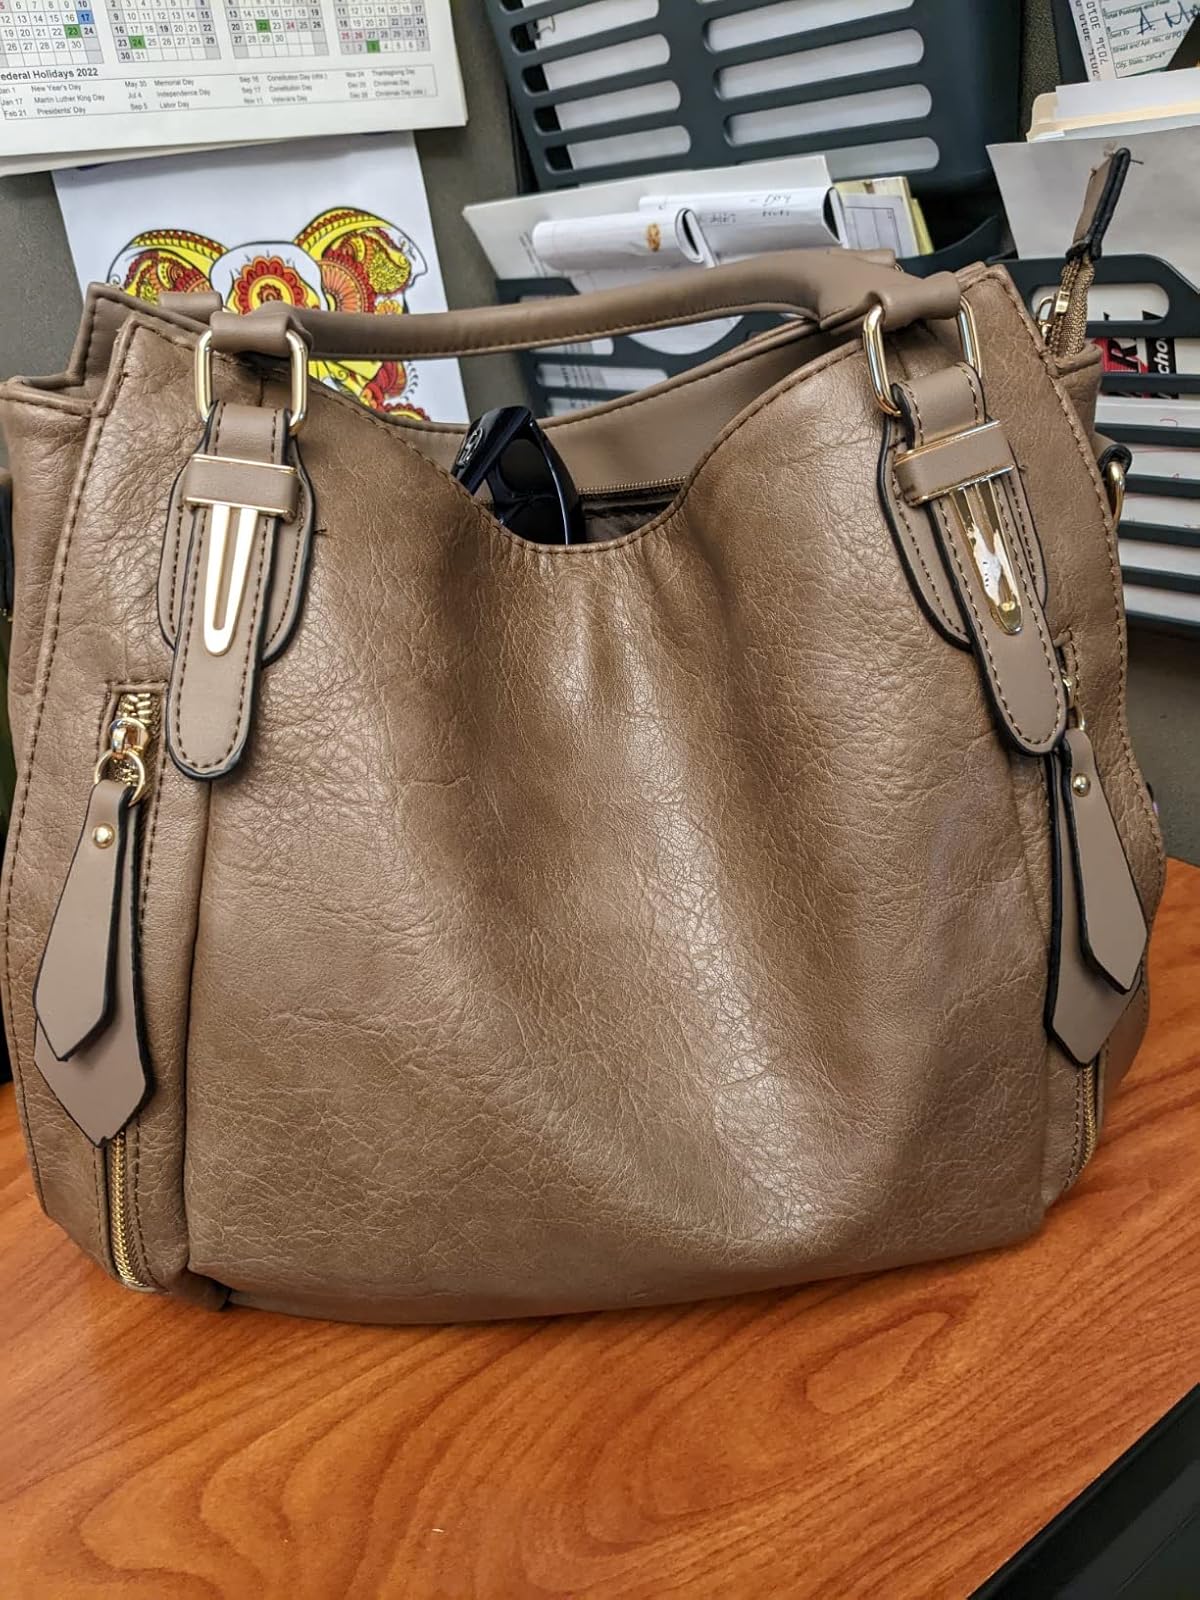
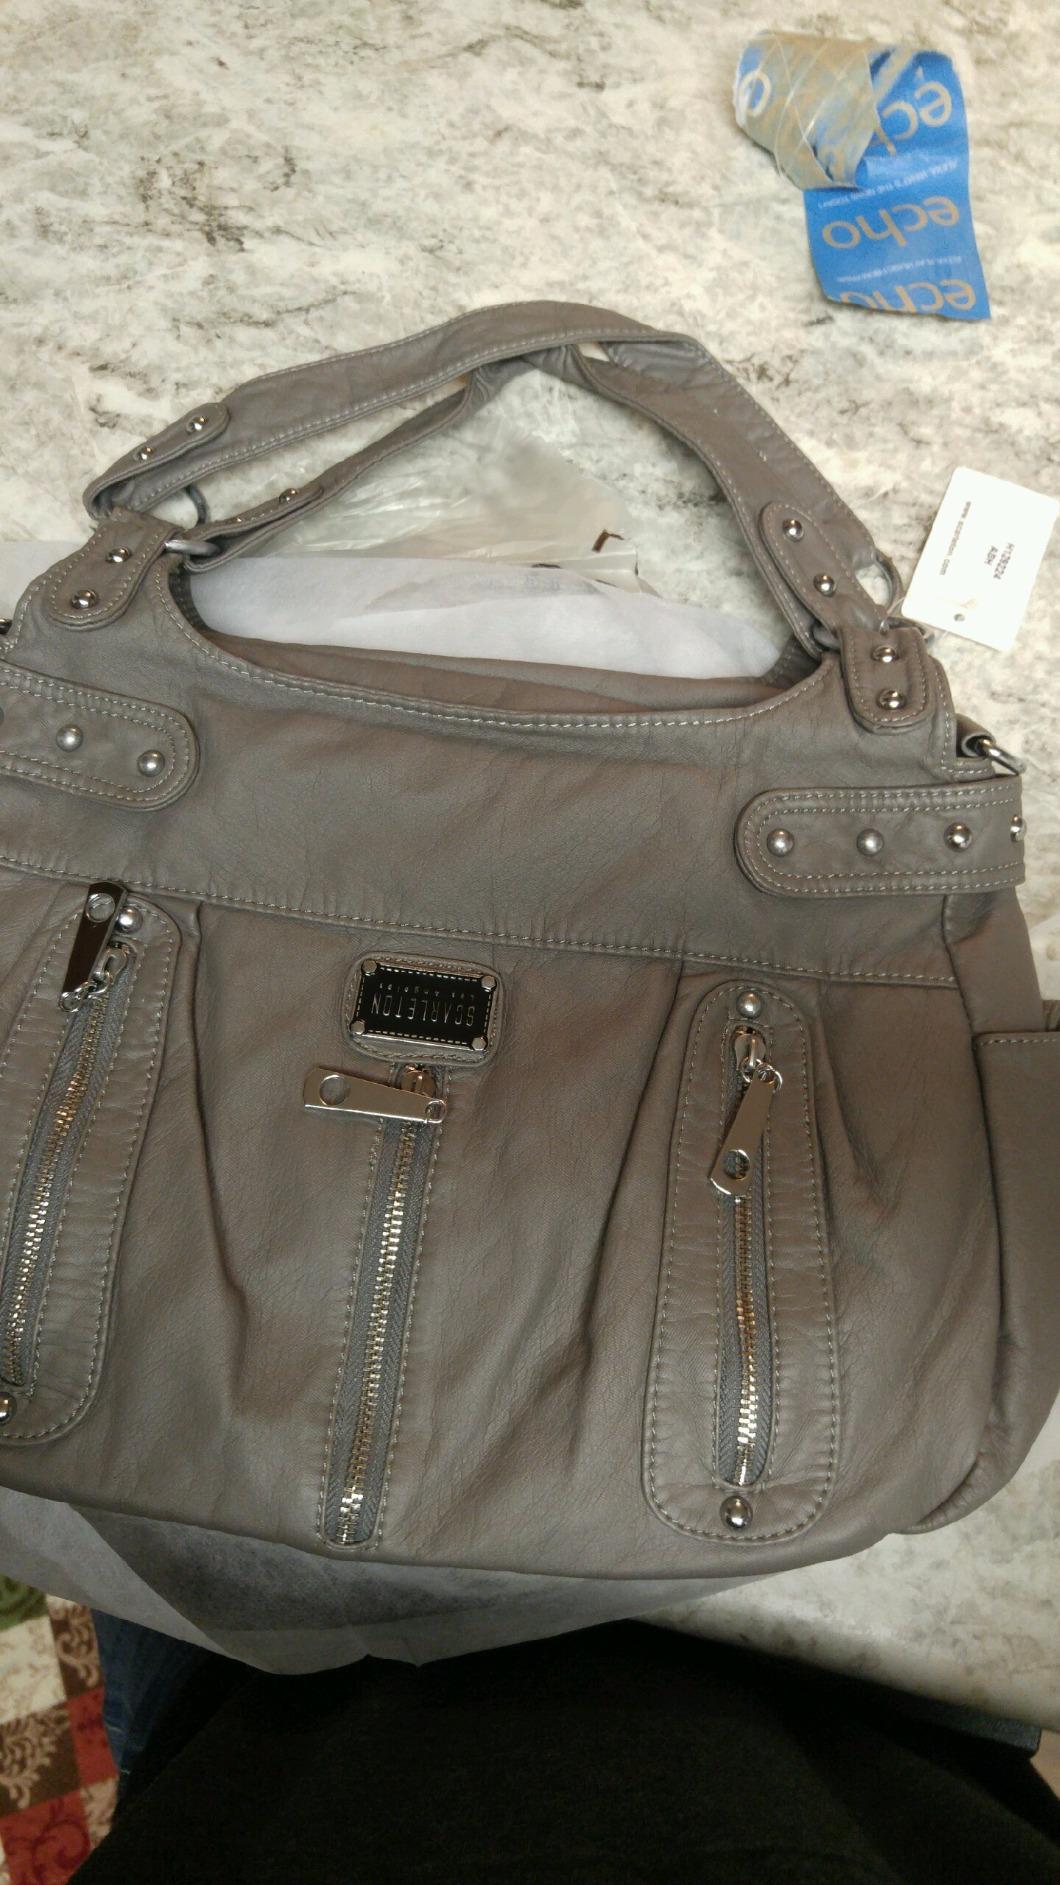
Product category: accessories_handbag
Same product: no